Robert Burton

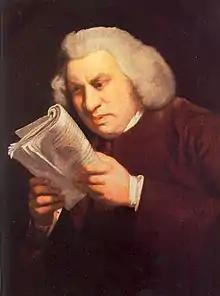
Samuel Johnson was among the few 18th-century readers to recognise Burton's "Anatomy".

Robert Burton was born on 8 February 1577, to Ralph Burton (1547–1619) and his wife, Dorothy (1560–1629), in Lindley, Leicestershire. Burton believed himself to have been conceived on 9 PM on 25 May 1576, a fact he often used in his astrological calculations. He was the second of four sons and fourth of ten children; his elder brother, William, is the only other member of the family for whom we know more than minor biographical details, as he later became a noted antiquarian and topographer. Both his parents' families were members of the landed gentry, with the Burtons from an old, if undistinguished, pedigree. Robert may have inherited his medical interest; in the "Anatomy", he writes of his mother's "excellent skill in chirurgery". William states a member of their mother's family, Anthony Faunt, was said to have died from "the passion of melancholy", and speaks fondly the family's maternal relation to Arthur Faunt, a Jesuit controversialist and uncle to William and Robert.